Opposition to the War of 1812 in the United States

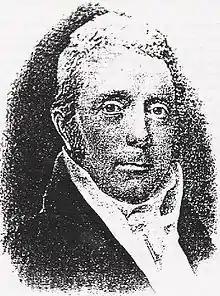
An engraving of Timothy Pitkin, the leader of the Federalist Party during the War of 1812.

Opposition to the War of 1812 was widespread in the United States, especially in New England. Many New Englanders opposed the conflict on political, economic, and religious grounds. When the Embargo Act of 1807 failed to remedy the situation with the United Kingdom, with Britain refusing to rescind the Orders in Council (1807) and the French continuing their decrees, certain Democratic-Republicans known as war hawks felt compelled to persuade the United States government to declare war on the British. A number of contemporaries called it, "The second war for independence." Henry Clay and John Calhoun pushed a declaration of war through Congress, stressing the need to uphold American honor and independence. Speaking of the impact of the depressed cotton trade upon his fellow Southerners, Calhoun told Congress that: